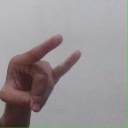
अक्षर: च